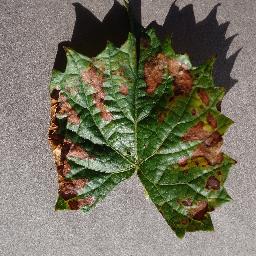
Label: Grape___Esca_(Black_Measles)